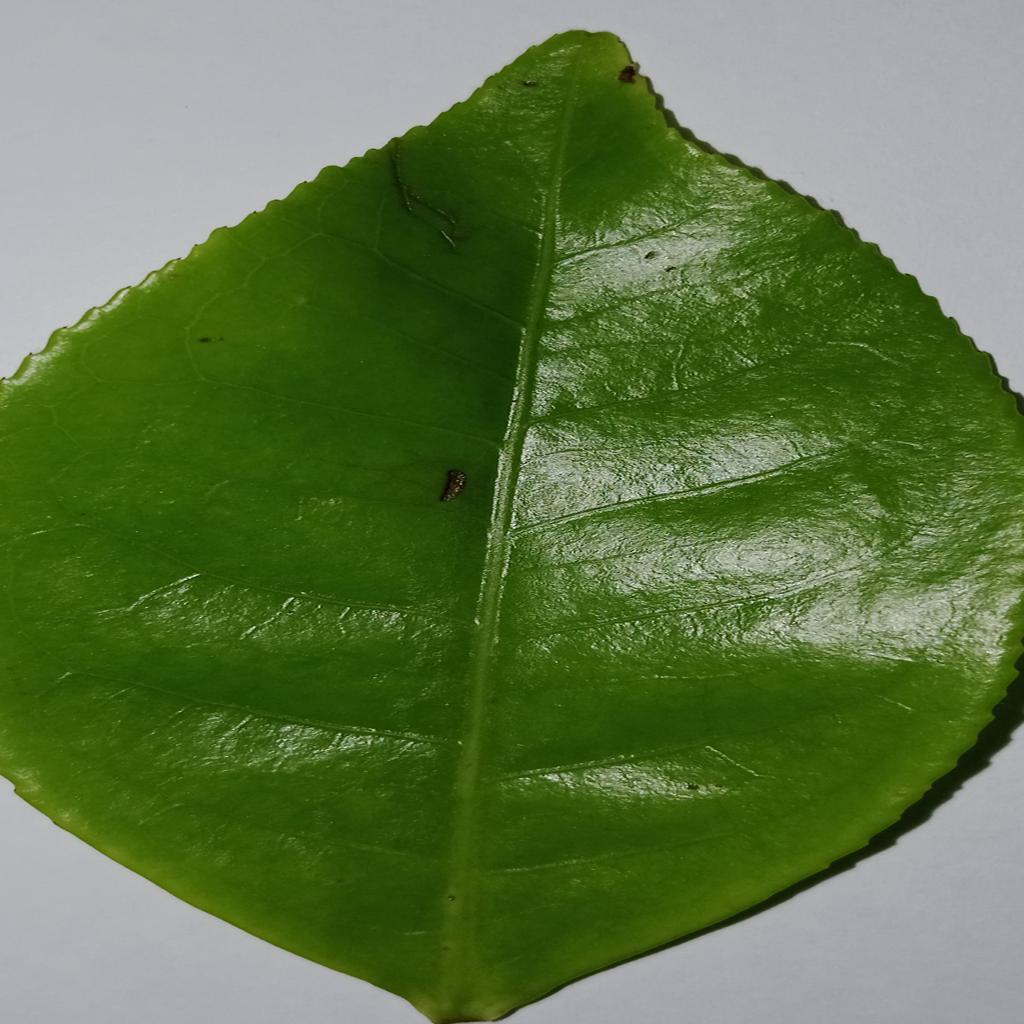
Label: Healthy